History of Milton Keynes

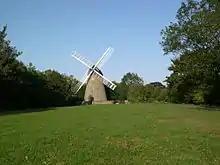
The windmill of 1815 near Bradwell village

After the Norman conquest, the de Cahaignes family (pronounced ) held the manor of Middleton from 1166 to the late 13th century as well as others in the country (Ashton Keynes in Wiltshire, Somerford Keynes in Gloucestershire, and Horsted Keynes in West Sussex). (The village became "Middleton de Cahaignes" and mutated over following centuries to become "Milton Keynes" (pronounced ).) Walter Giffard, Lord of Longueville (and his son, Walter Giffard, 1st Earl of Buckingham) was overlord of most of the land that became the modern city almost 1000 years later. There are Norman motte and bailey castle sites in Old Wolverton and Shenley Church End.